Utopian socialism

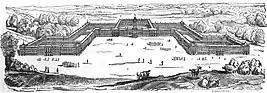
, a type of building designed by Charles Fourier

Utopian socialism is the term often used to describe the first current of modern socialism and socialist thought as exemplified by the work of Henri de Saint-Simon, Charles Fourier, Étienne Cabet, and Robert Owen. Utopian socialism is often described as the presentation of visions and outlines for imaginary or futuristic ideal and socialist societies that pursue ideals of positive inter-personal relationships separate from capitalist mechanisms. However, later socialists such as the Marxists and the critics of socialism both disparaged utopian socialism as not being grounded in actual material conditions of existing society. Utopian socialist visions of ideal societies compete with revolutionary and social democratic movements.